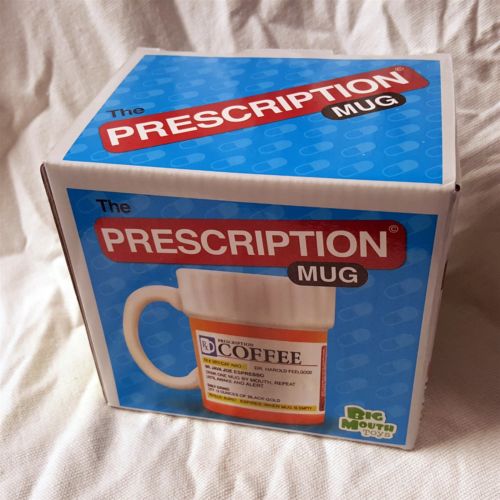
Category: mug